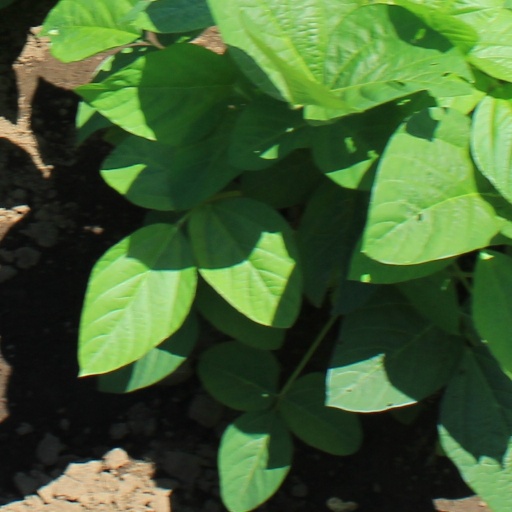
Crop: soybean